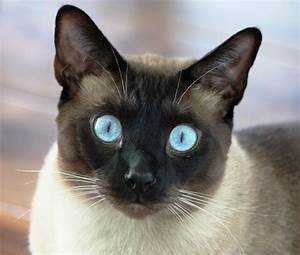
Label: gatto